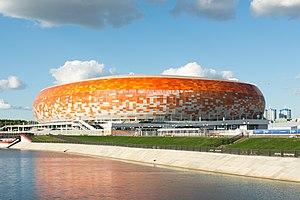
La Coupe du monde de football 2018 est la 21ᵉ édition de la Coupe du monde de football, une compétition organisée par la FIFA et qui réunit les trente-deux sélections nationales masculines issues de la phase qualificative. Elle se déroule en Russie du 14 juin au 15 juillet 2018 et est remportée par l'équipe de France.